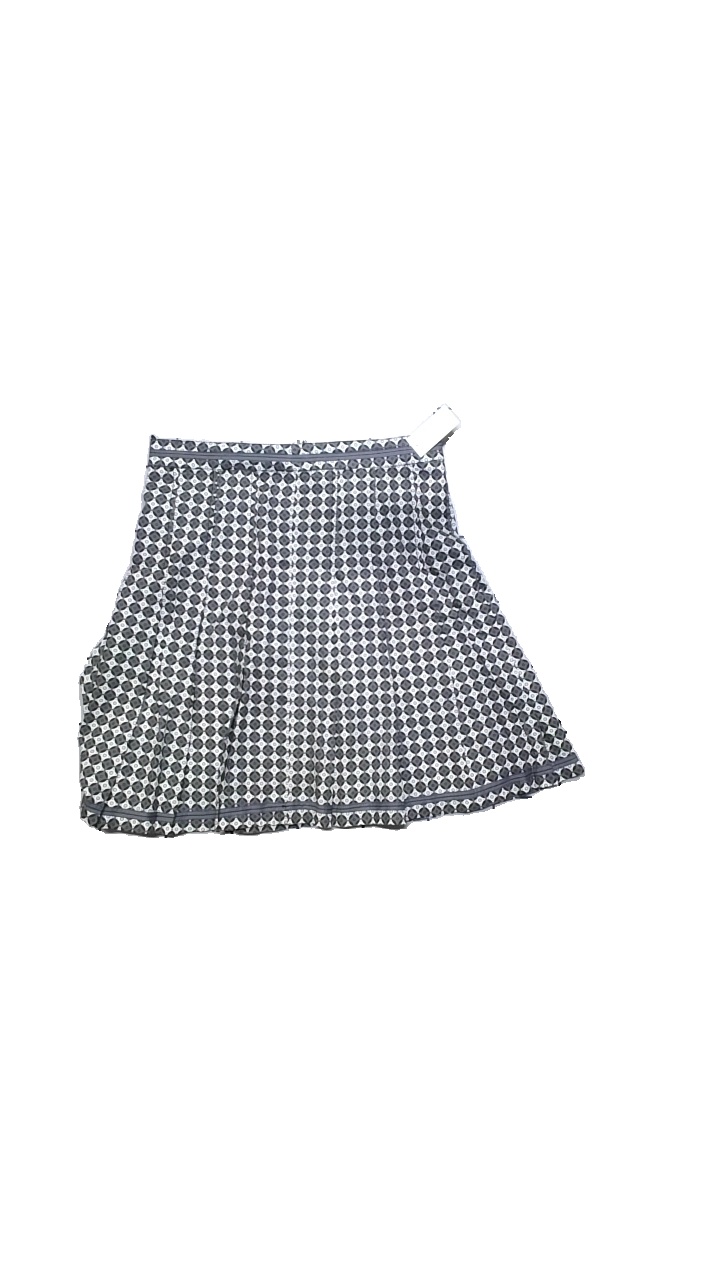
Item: Skirt (Ladies)
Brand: Isolde
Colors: White, Grey, Multicolor
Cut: Regular
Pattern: Geometric print
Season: All
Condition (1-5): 5
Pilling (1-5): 4
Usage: Reuse
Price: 50-100